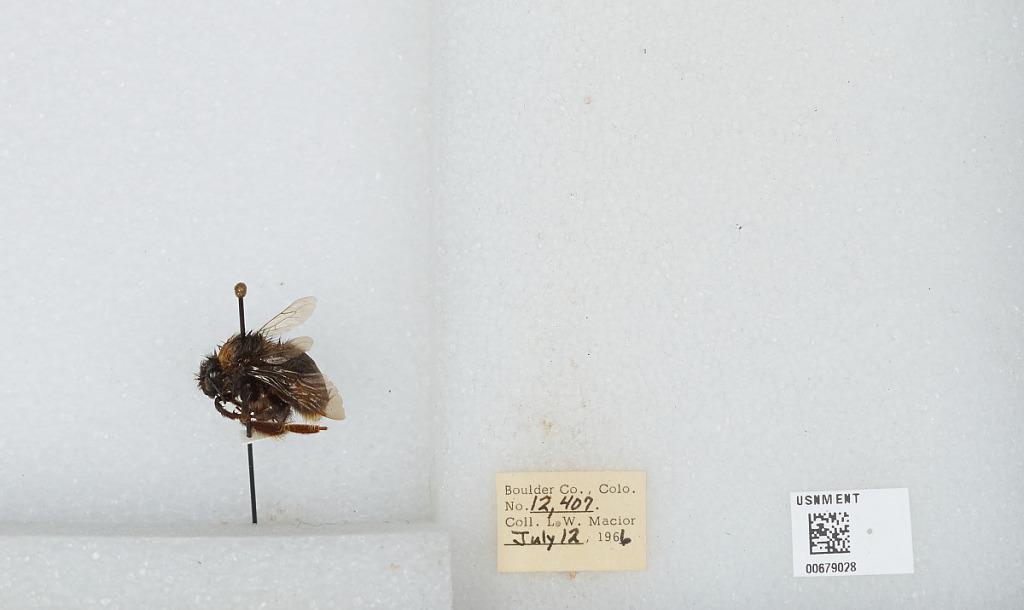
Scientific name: Bombus (Bombus) occidentalis Greene
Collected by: L. Macior
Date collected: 1966-7-12
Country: United States
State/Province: Colorado
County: Boulder
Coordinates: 40.015, -105.27